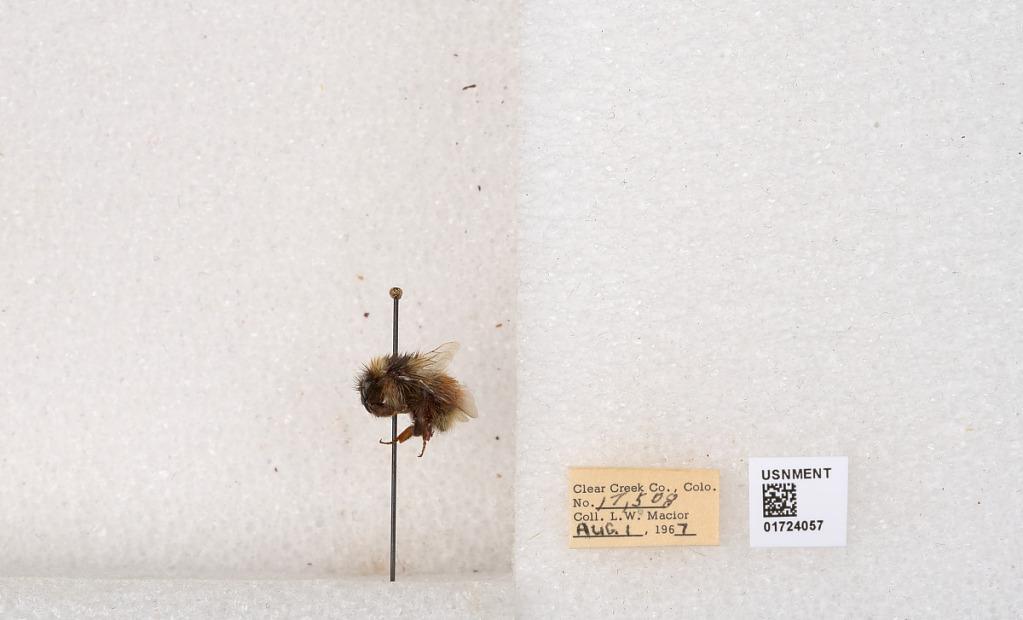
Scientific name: Bombus (Pyrobombus) sylvicola Kirby
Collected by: L. Macior
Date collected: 1967-8-1
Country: United States
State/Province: Colorado
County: Clear Creek
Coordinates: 39.6891, -105.644